Kadaň

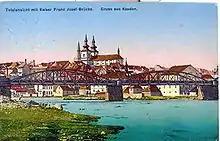
Kadaň seen from the river before 1923

Kadaň is located about southwest of Chomutov and northeast of Karlovy Vary. It lies on the border between the Most Basin and Doupov Mountains. The northern tip of the municipal territory extends into the Ore Mountains. The highest point is the hill Dubový vrch at above sea level, located on the southern border of the territory. A notable feature is also the Úhošť hill, which is together with its surroundings protected as a national nature reserve.